Berl Katznelson

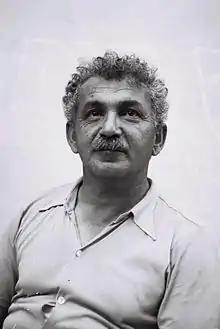
Berl Katznelson in 1934

Berl Katznelson (25 January 1887 – 12 August 1944) was one of the intellectual founders of Labor Zionism and was instrumental to the establishment of the modern state of Israel. He was also the editor of "Davar", the first daily newspaper of the Histadrut.